Cherokee clans

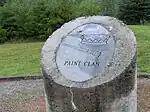
Paint Clan pillar from the monument at Chota

"Aniwodi" (Cherokee syllabary:ᎠᏂᏬᏗ) is the "Paint Clan", also commonly called the "Red Paint Clan". The Aniwodi or the Paint Clan were historically known as a prominent medicine people. Medicine is often 'painted' on a patient after harvesting, mixing and performing other aspects of the ceremony.